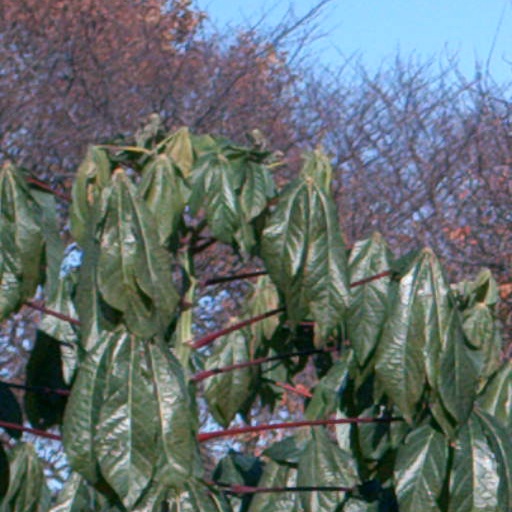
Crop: cassava